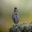
Label: bird